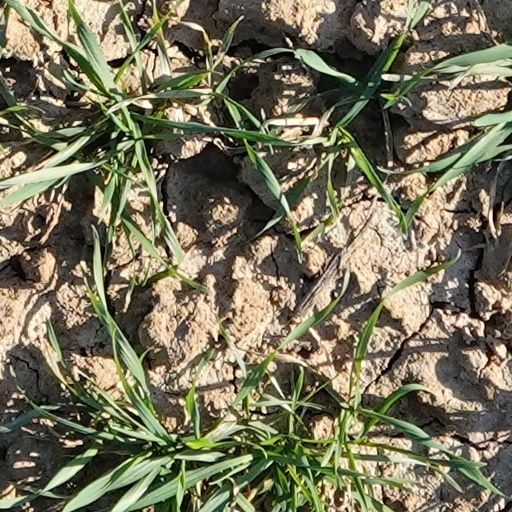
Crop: wheat